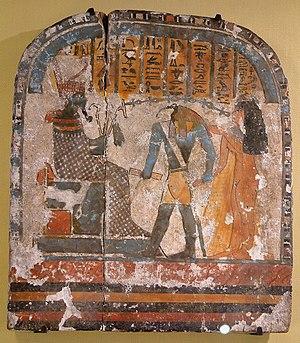
Les Égyptiens de l'Antiquité donnaient aux couleurs principales une valeur symbolique issue de la perception qu'ils avaient des phénomènes naturels en corrélation avec ces couleurs : le jaune du soleil, le vert de la végétation, le noir de la terre fertile, le bleu du ciel ou encore le rouge du désert.